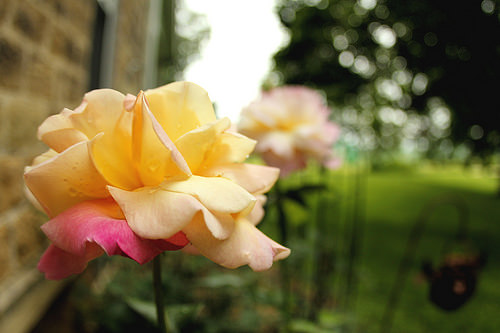
Flower: rose